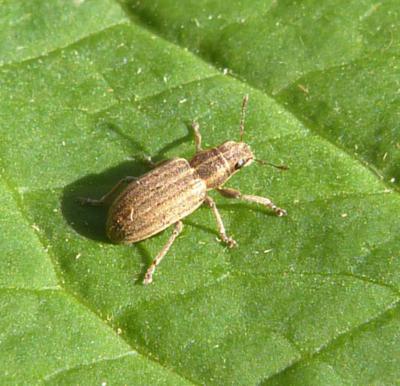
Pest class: pea_leaf_weevil